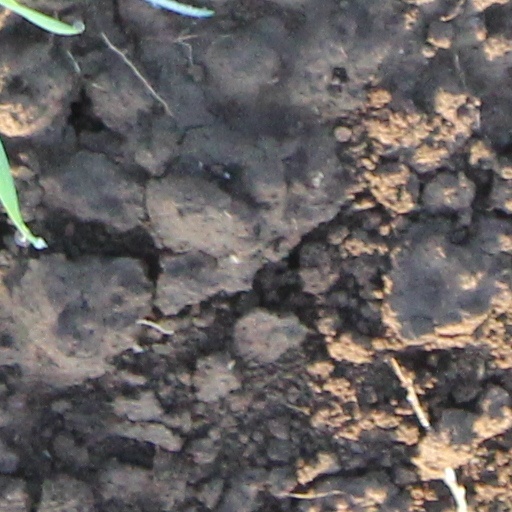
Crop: wheat